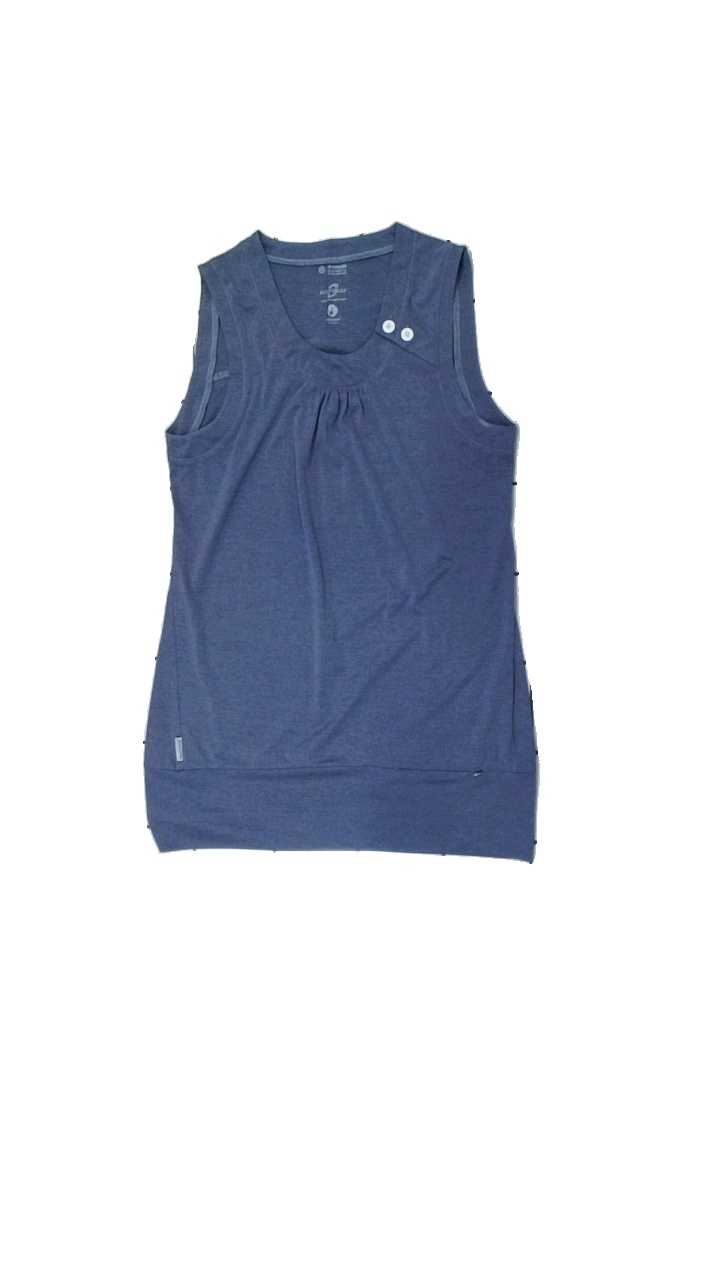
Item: Tank Top (Ladies)
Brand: Houdini
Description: blått träningslinne med logga bak
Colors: Blue, White
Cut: Regular
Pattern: Logo print
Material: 100% polyester
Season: Summer
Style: Sports
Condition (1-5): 5
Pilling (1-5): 5
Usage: Reuse
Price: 50-100